Sleaford, South Australia

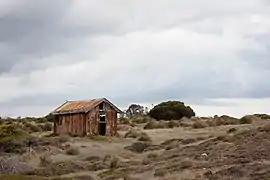
Old shack in Sleaford

Sleaford is a locality in the Australian state of South Australia located at the southern tip of the Eyre Peninsula overlooking the Great Australian Bight about west of the state capital of Adelaide and about west of the municipal seat of Port Lincoln.